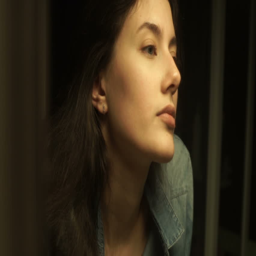
woman looking at herself in the mirror